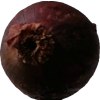
Label: red_onion